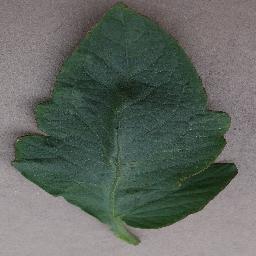
Label: Tomato___Bacterial_spot